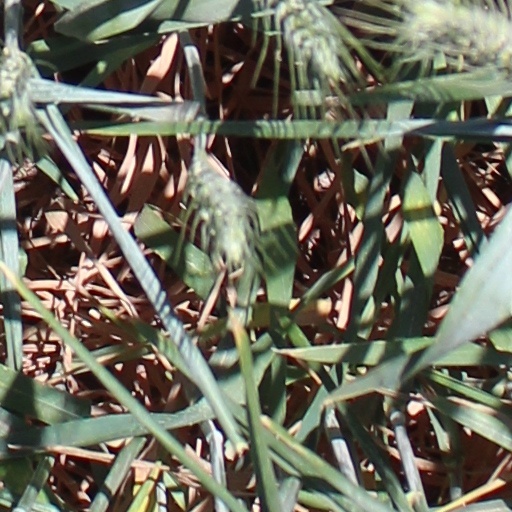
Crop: wheat